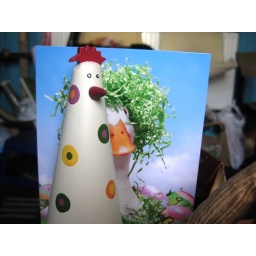
Our Easter chicken from my mum, in front of our easter duck card, also from mum.